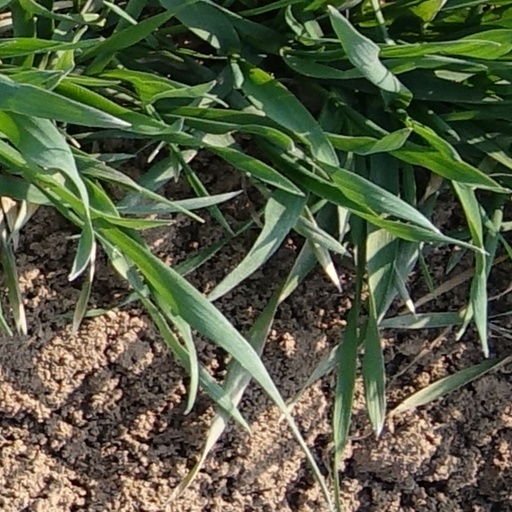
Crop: wheat